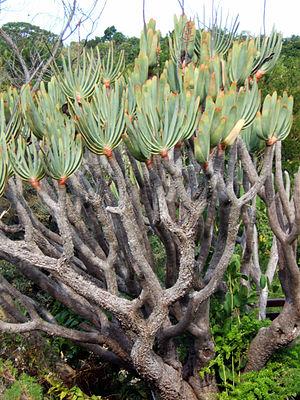
Kumara plicatilis, anciennement Aloe plicatilis, est une plante succulente endémique des montagnes du biome de Fynbos, au Cap-Occidental en Afrique du Sud. La plante est remarquable par la disposition inhabituelle de ses feuilles en une sorte d'éventail. Il peut pousser comme un grand arbuste à tiges multiples ou comme un petit arbre. C'est l'une des deux espèces du genre Kumara.
Kumara est un genre de plantes de la famille des Asphodelaceae, originaire de la province du Cap-Occidental en Afrique du Sud.
Aloe est un genre de plantes succulentes, les aloès, originaires d'Afrique, de Madagascar et les Iles Mascareines, de la péninsule arabique et Socotra.